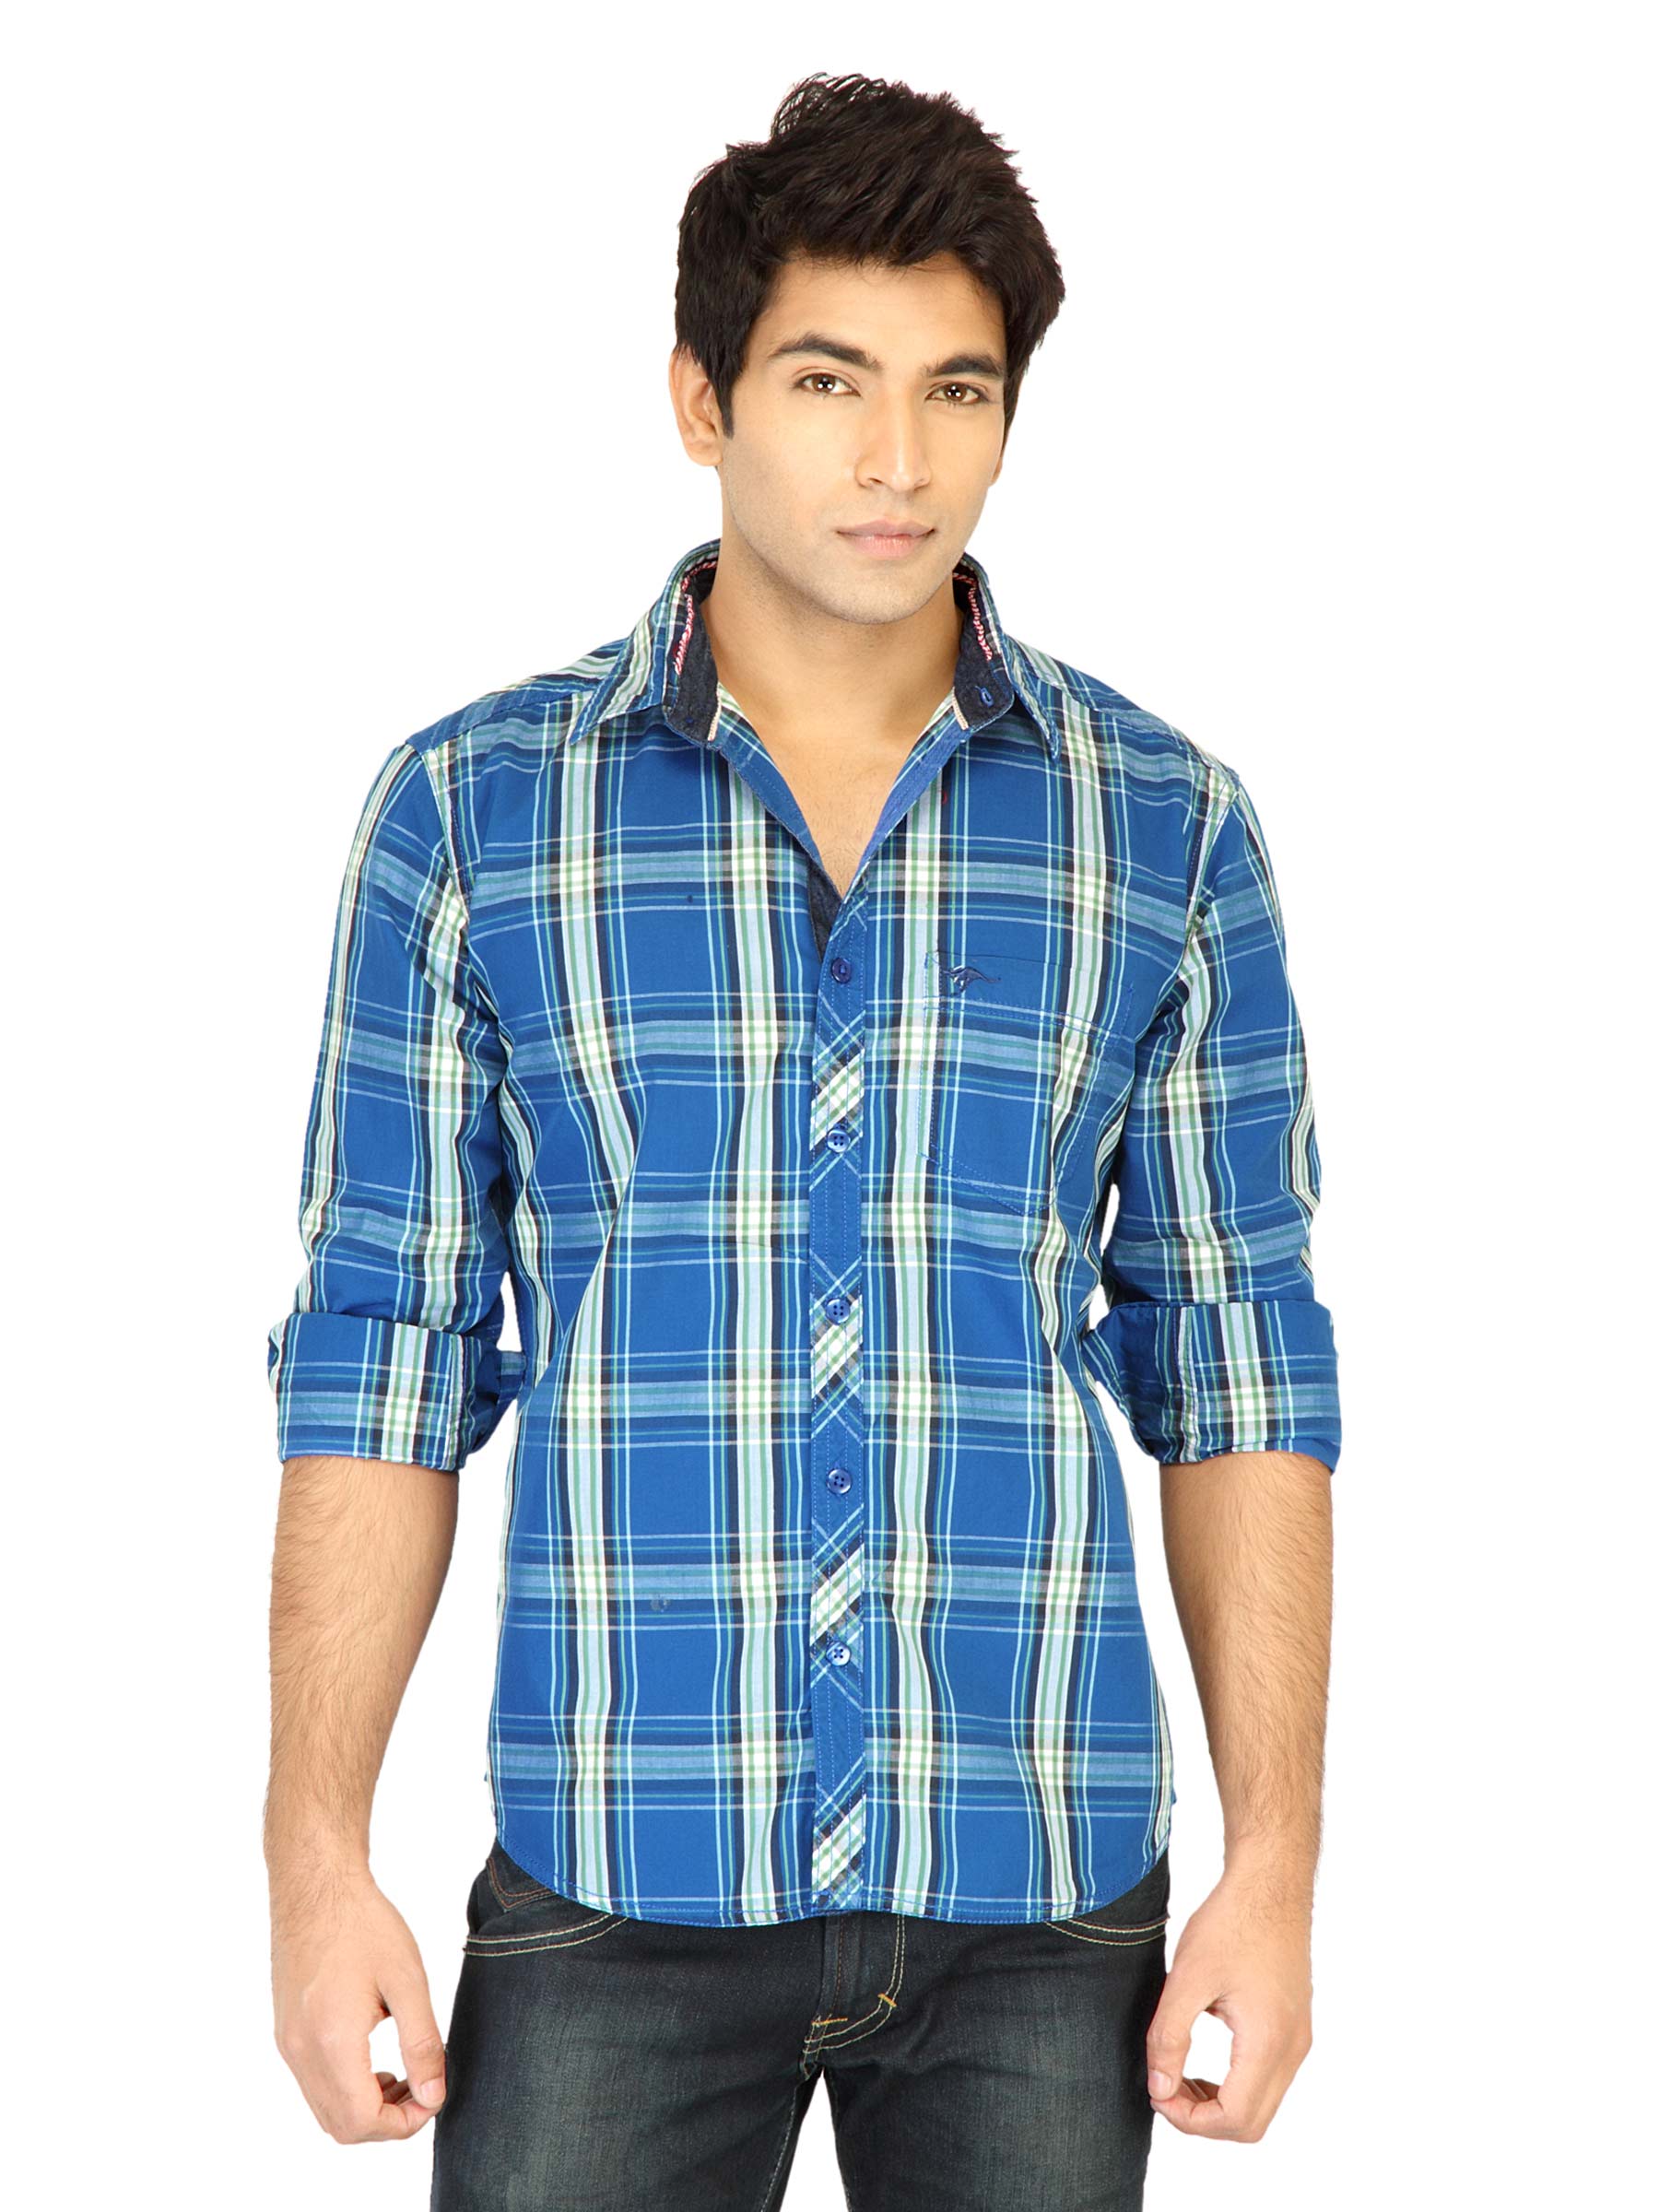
Highlander Men Check Blue Shirt
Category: Apparel / Topwear / Shirts
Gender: Men
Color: Blue
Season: Fall 2011
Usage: Casual